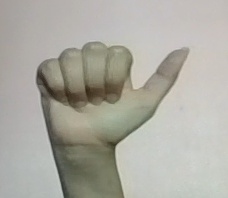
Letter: dhad